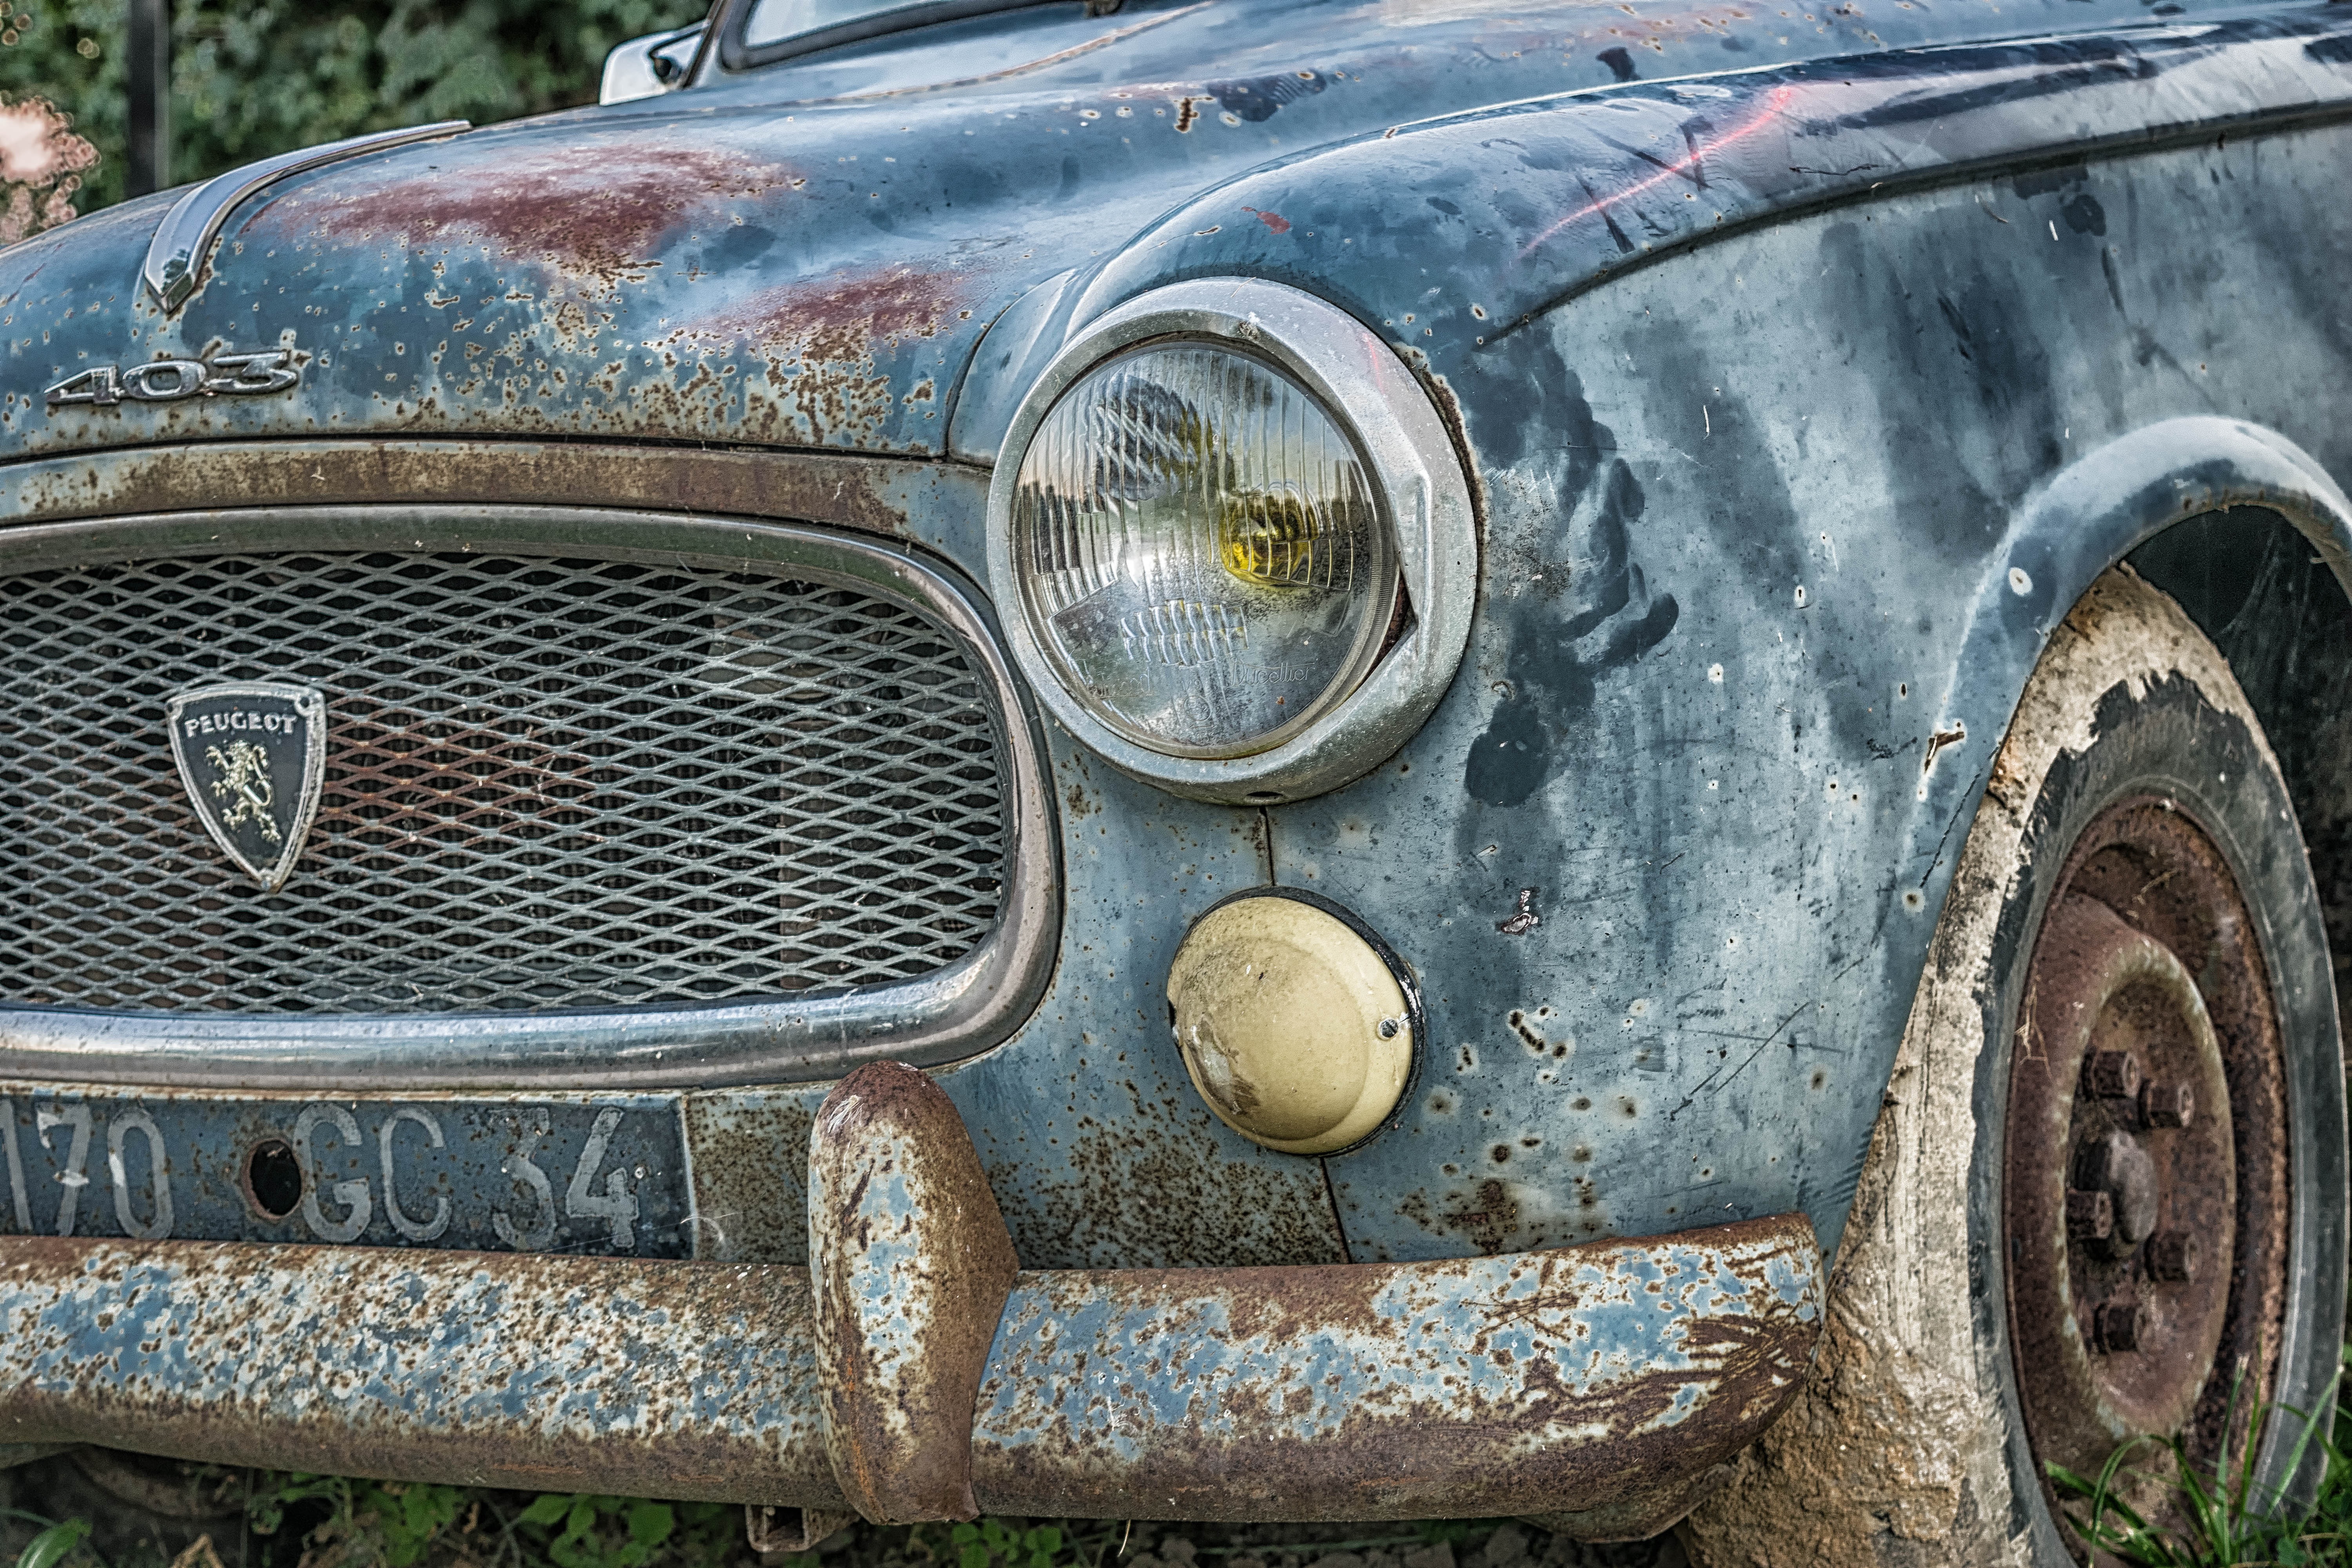
car, wheel, old, france, vehicle, auto, spotlight, automotive, motor vehicle, vintage car, bumper, rusty, sedan, oldtimer, nostalgic, classic, 1955, peugeot, wreck, pkw, scrap, defect, antique car, city car, land vehicle, automobile make, automotive exterior, compact car, family car, off roading